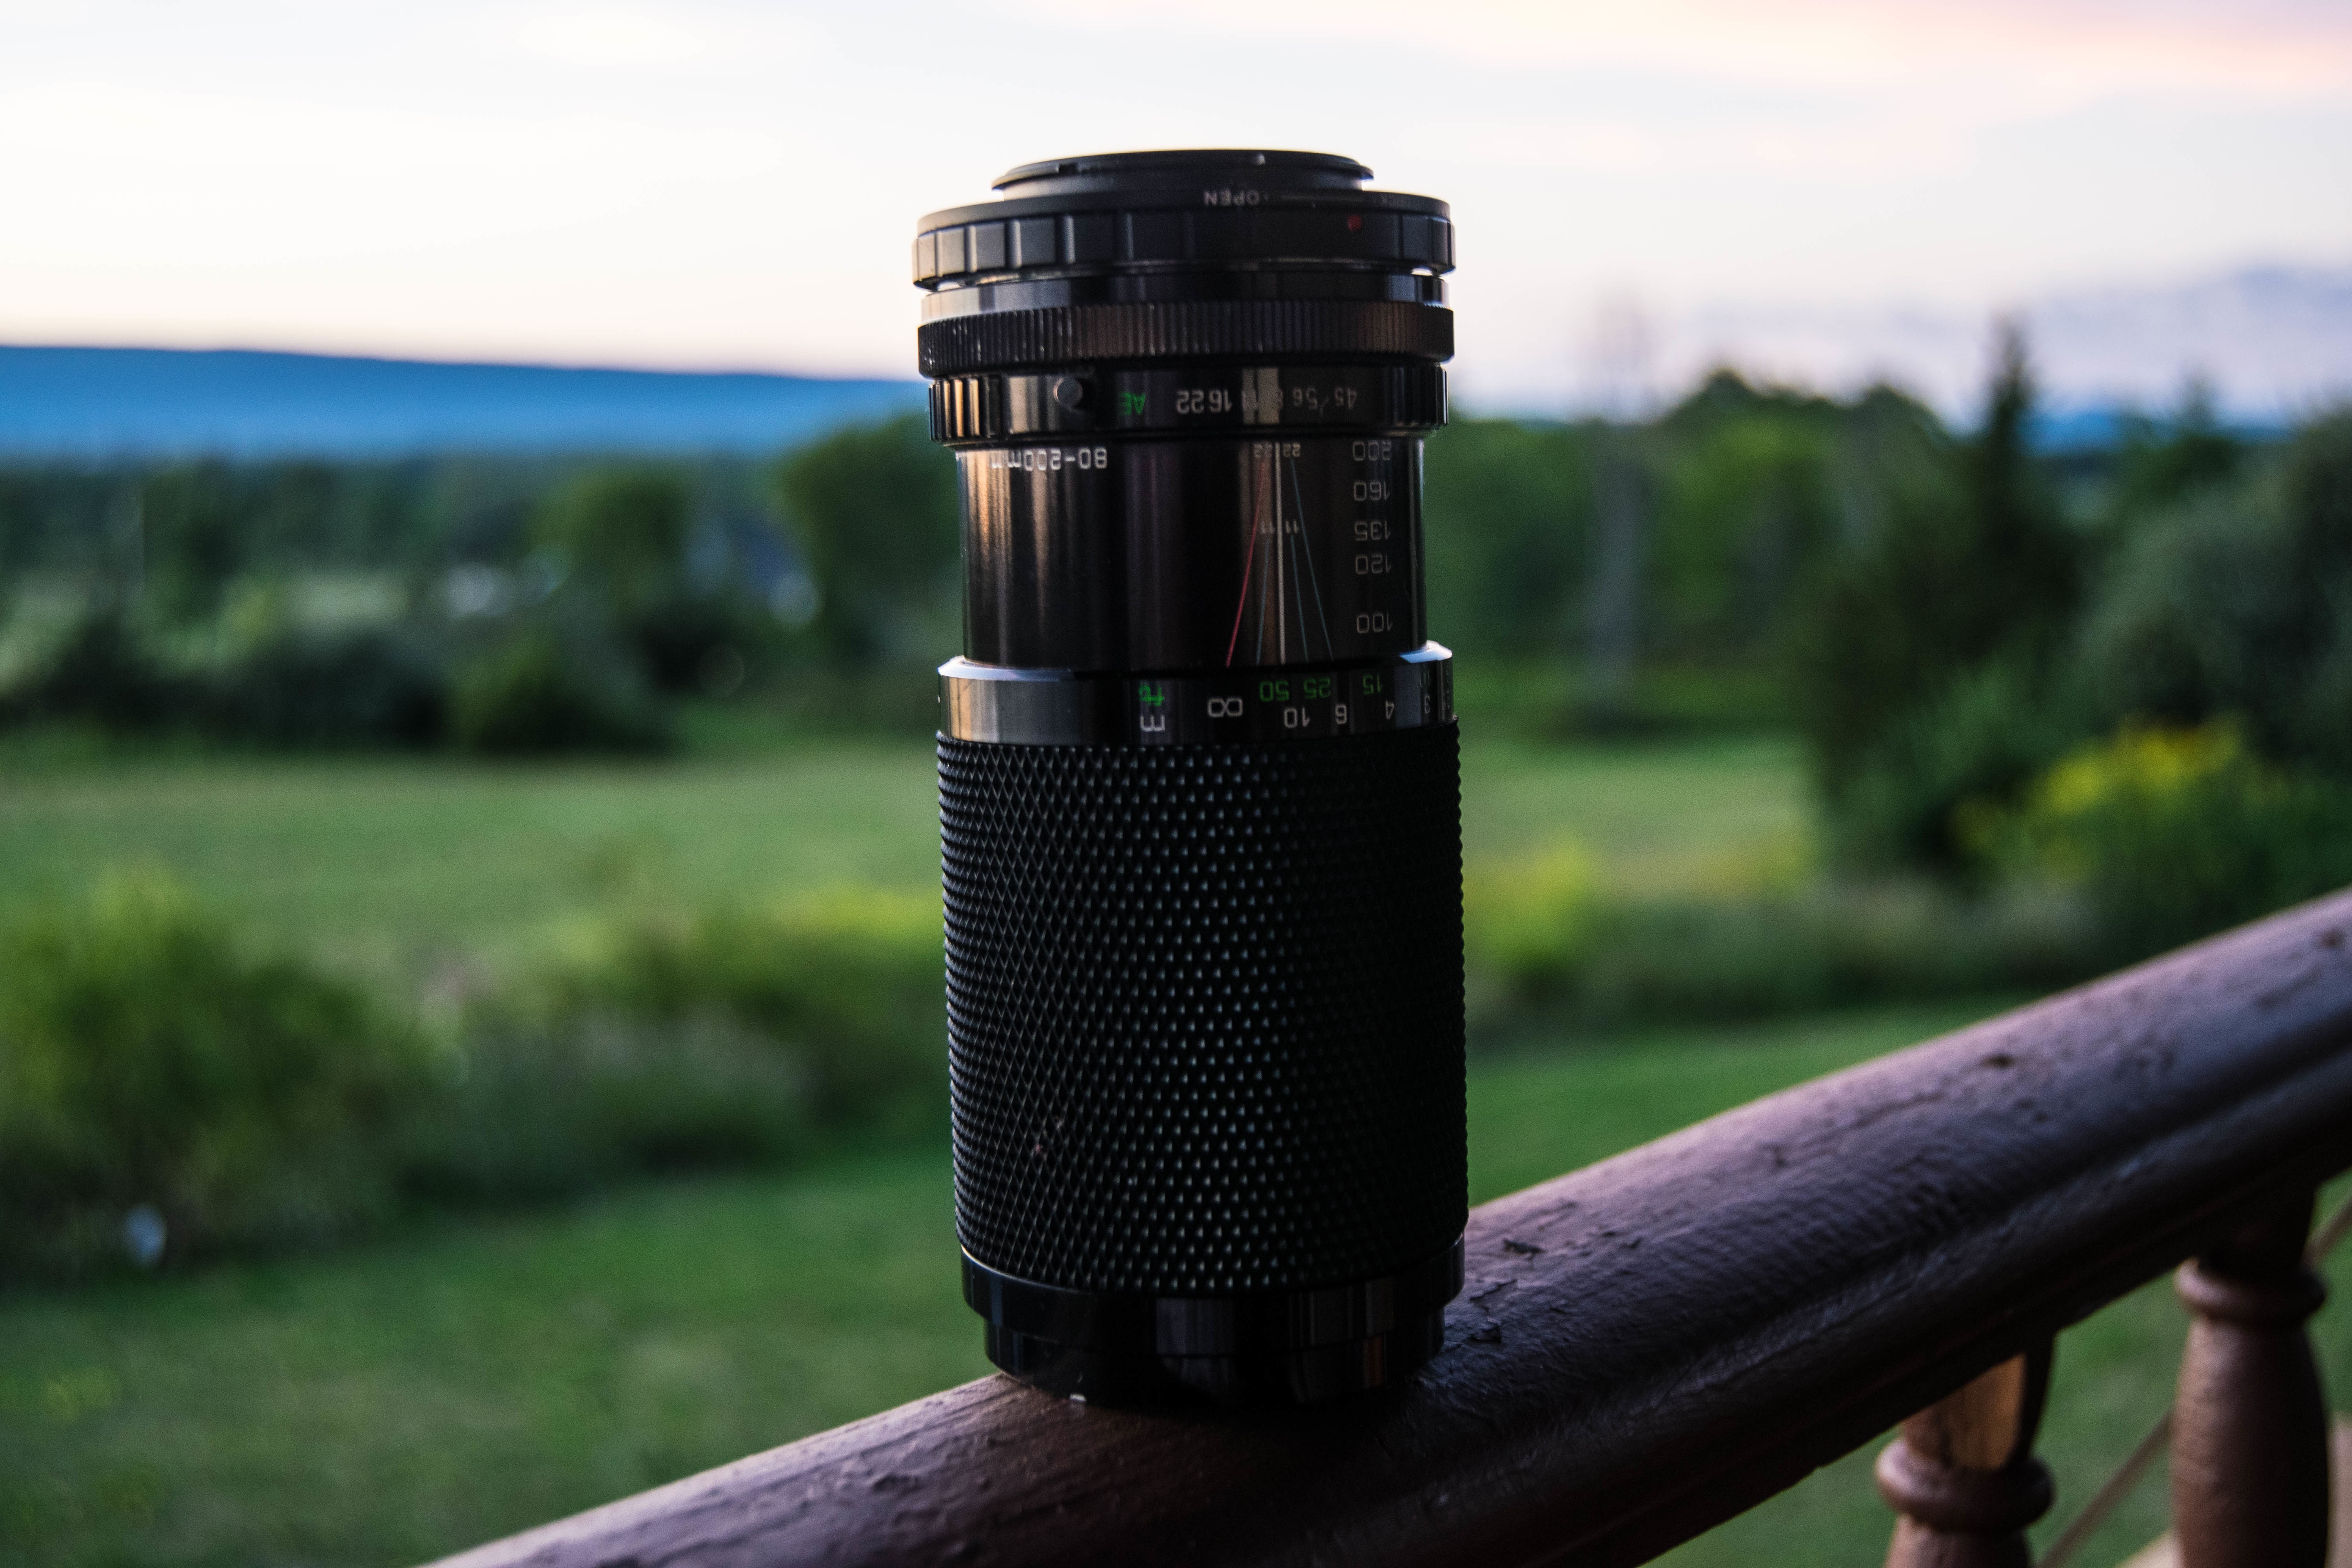
water, light, green, man made object, single lens reflex camera